Gilad Atzmon

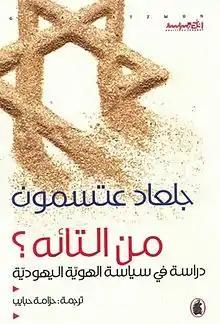
Cover of The Wandering Who?

In the early 2000s, Atzmon had at times played over 100 dates a year and recorded and performed with such artists as Ian Dury, Sir Paul McCartney, Sinéad O'Connor and Robbie Williams. He led a bebop quartet for over 20 years and, in 2000, founded the Orient House Ensemble, with Asaf Sirkis on drums, Frank Harrison on piano and Oli Hayhurst on bass. In 2003, Hayhurst was replaced by Yaron Stavi and, in 2009, Sirkis left to form his own trio. The Ensemble recorded nine albums and, in 2010, announced a 40-date anniversary tour. In 2017, the Ensemble collaborated with the Sigamos String Quartet to produce "The Spirit of Trane", a tribute to John Coltrane. The Ensemble was named after Orient House, the former East Jerusalem headquarters of the Palestine Liberation Organization.